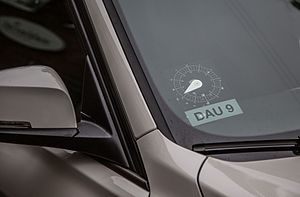
Parkeringsskive
En parkeringsskive i forruden
En parkeringsskive eller blot p-skive er en anordning, som benyttes ved parkering af en bil eller andet motorkøretøj for at vise ankomsttiden på en gratis, men tidsbegrænset parkeringsplads.